Rugby union in Argentina

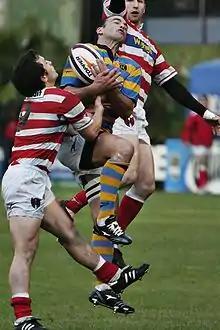
Alumni and Hindú disputing the 2007 Torneo de la URBA final.

It was originally dominated by the British community in Argentina, but unlike certain other regions, it became successfully transplanted to the local population. For example, in its early days the River Plate Rugby Union (the ancestor of today's national organisation), had a membership whose surnames portrayed their English and Scottish origins - such as Anderson, Baikie, Bellamy, Brodie, Corry-Smith, Elliot, Jacobs, Leicht, Taylor, Thurn.